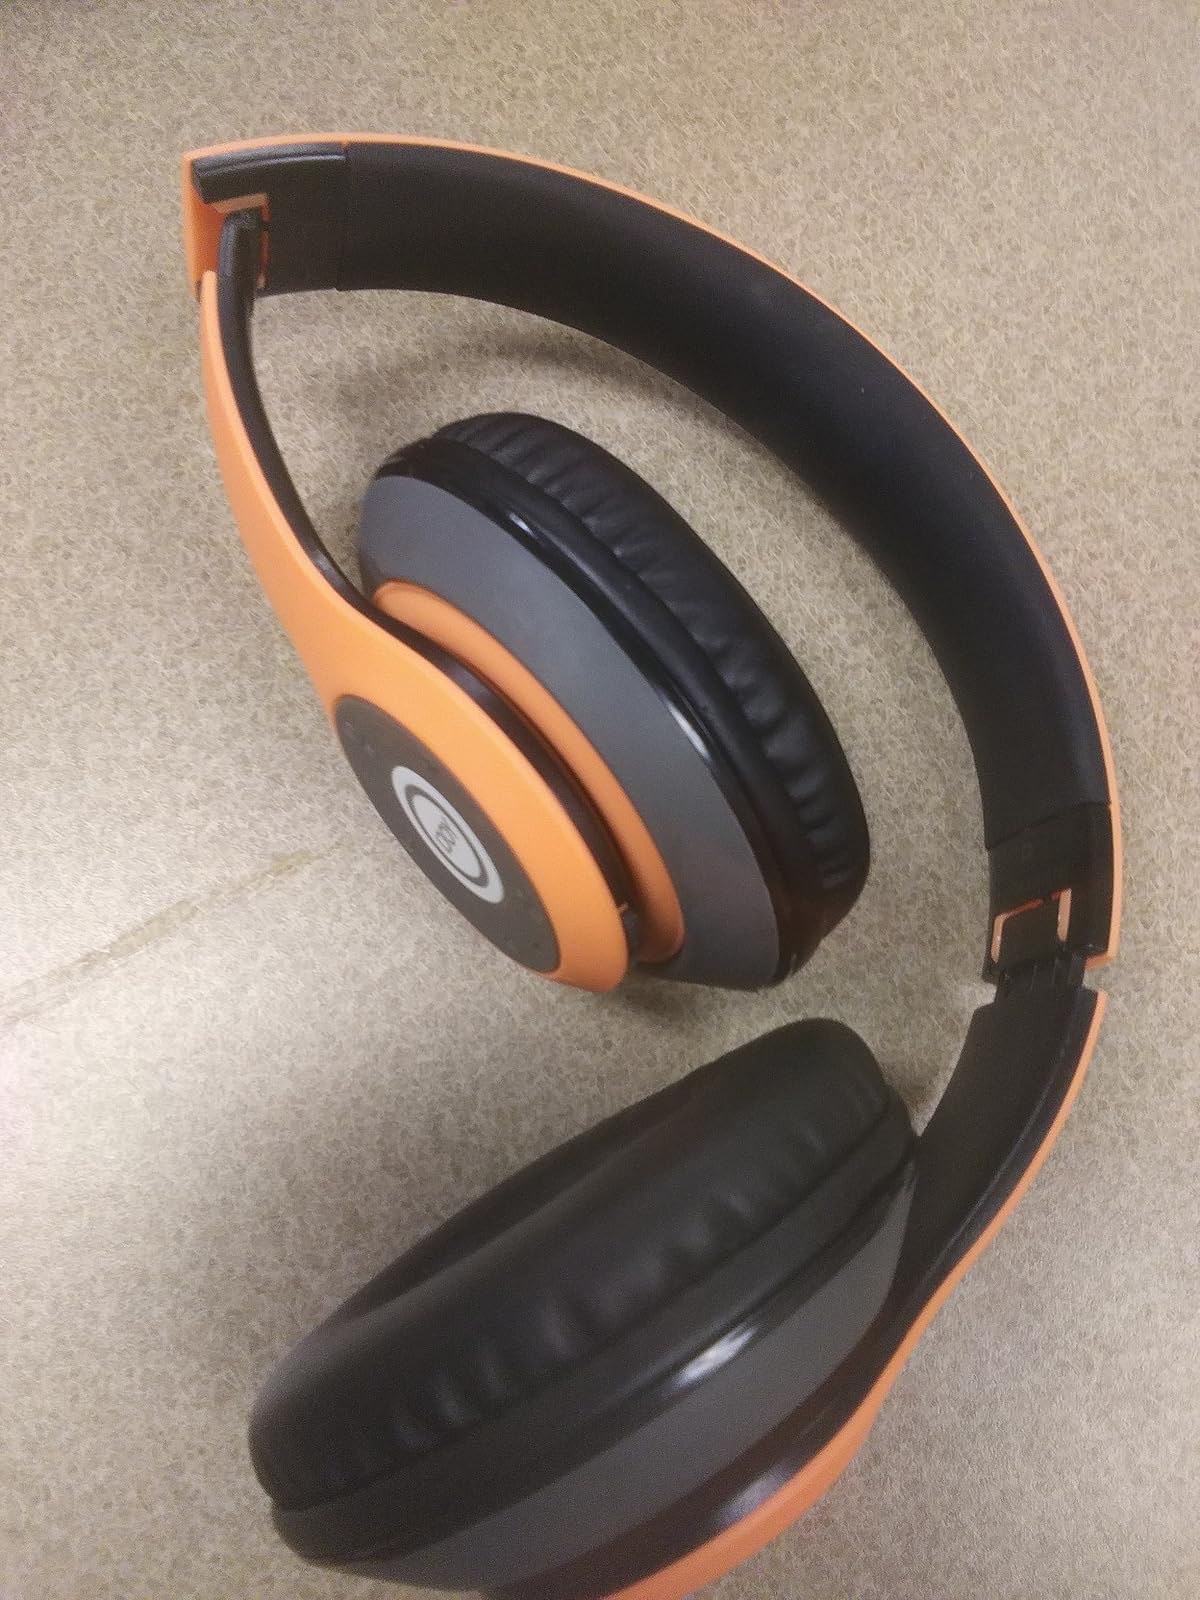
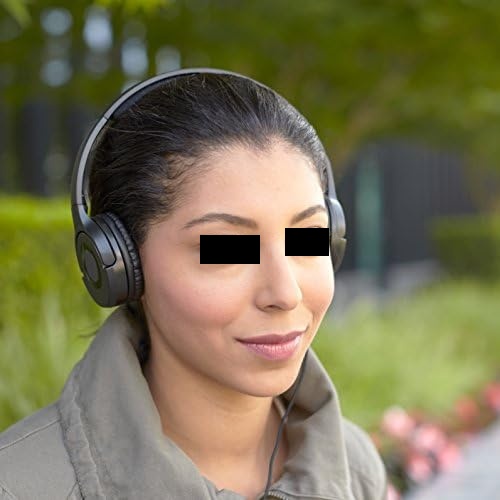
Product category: headphones
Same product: no